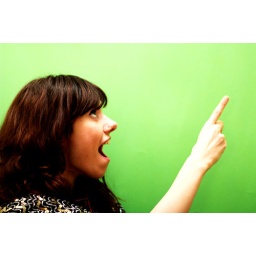
Recreating a green screen.... you can imagine your own flying T-Rex in the corner.